Well Dunn

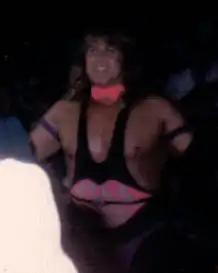
Steve Doll in 1994, as Steven Dunn

Well Dunn, also known as the Southern Rockers, was a professional wrestling tag team who competed in several promotions in the United States. The team was composed of Rex King and Steve Doll, and the team name "Well Dunn" was a play on the term "well done". Accordingly, King wrestled as "Timothy Well" and Doll as "Steven Dunn". King and Doll held championships in Pacific Northwest Wrestling (PNW), the United States Wrestling Association (USWA), the World Wrestling Council (WWC), and Music City Wrestling (MCW).